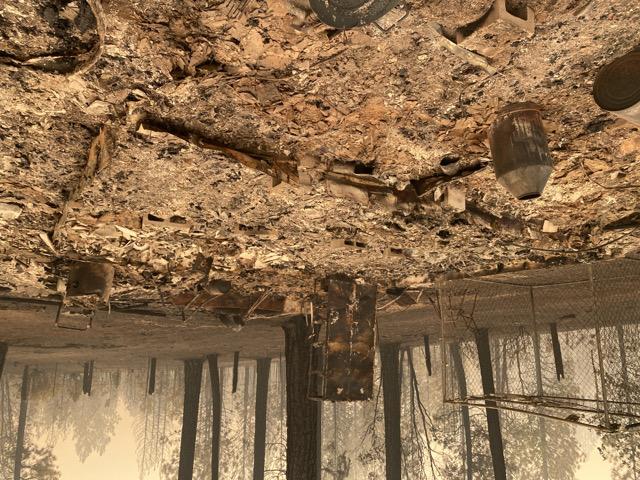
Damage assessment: destroyed